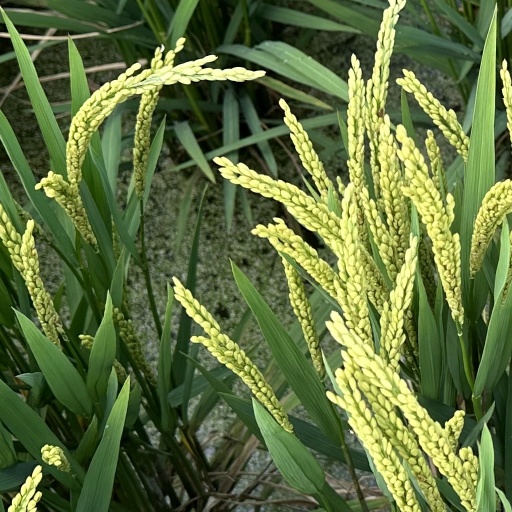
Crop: rice